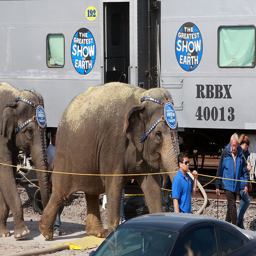
An elephant guided by a man in a blue shirt and followed by another elephant.
A herd of circus elephants walking in front of a large train.
There are people leading two elephants down the road.
two elephants walking with people leading them near a train
Two circus elephants are being walked besides trailers